Self-healing material

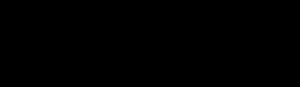
Scheme 6. ROMP of DCPD via Grubbs' catalyst

This process has been demonstrated with dicyclopentadiene (DCPD) and Grubbs' catalyst (benzylidene-bis(tricyclohexylphosphine)dichlororuthenium). Both DCPD and Grubbs' catalyst are imbedded in an epoxy resin. The monomer on its own is relatively unreactive and polymerization does not take place. When a microcrack reaches both the capsule containing DCPD and the catalyst, the monomer is released from the core–shell microcapsule and comes in contact with exposed catalyst, upon which the monomer undergoes ring opening metathesis polymerization (ROMP). The metathesis reaction of the monomer involves the severance of the two double bonds in favor of new bonds. The presence of the catalyst allows for the energy barrier (energy of activation) to be lowered, and the polymerization reaction can proceed at room temperature. The resulting polymer allows the epoxy composite material to regain 67% of its former strength.